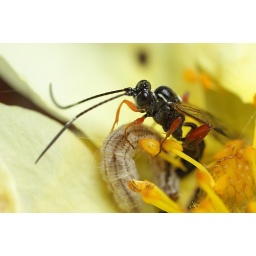
First time i've spotted this happening - An Ichneumon wasp ovipositing in a helpless caterpillar in a potentilla flower